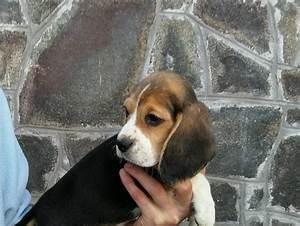
dog